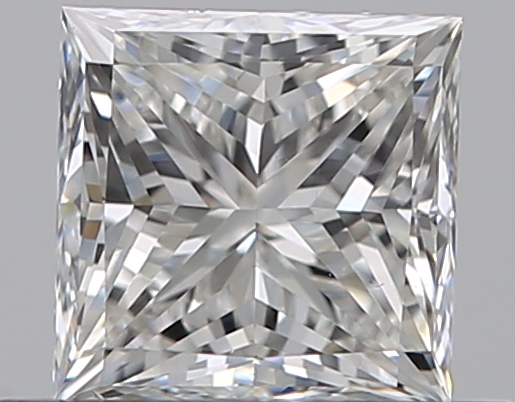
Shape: princess
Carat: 0.59
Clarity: SI1
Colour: G
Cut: EX
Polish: EX
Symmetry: VG
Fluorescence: N
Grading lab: GIA
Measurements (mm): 4.51 x 4.49 x 3.27